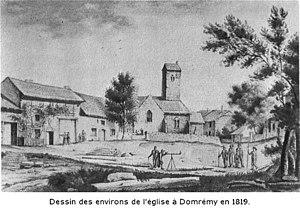
L'église Saint-Rémy de Domrémy-la-Pucelle est une église catholique de style gothique des XIIIᵉ siècle et XIXᵉ siècle de Domrémy-la-Pucelle dans les Vosges en Lorraine dans le Grand Est. Dédiée à l'évêque Saint Remi de Reims, et à Jeanne d'Arc, elle est classée aux monuments historiques depuis le 11 mai 1946.